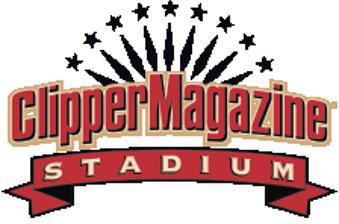
Building: Clipper Magazine Stadium
Country: United States of America
Year built: 2005
Baseball stadium in Lancaster, Pennsylvania Clipper Magazine Stadium The Clipper Location 650 North Prince Street Lancaster, Pennsylvania 17603 Public transit RRTA bus: 3, 6 Owner Lancaster County Redevelopment Authority Operator Lancaster Baseball LLC Capacity 6,000, expandable to 7,500 Field size Left Field: 320 feet (98 m) Left Center: 409 feet (125 m) Center Field: 400 feet (120 m) Right Center: 363 feet (111 m) Right Field: 300 feet (91 m) Wall: 17 feet (5.2 m) Surface Grass (2005–2023) Artificial Turf(2024–present) Construction Broke ground April 28, 2004 Opened May 11, 2005 Construction cost $ 23.4 million Architect Tetra Tech , Inc. Tenants Lancaster Stormers ( ALPB ) (2005–present) Harrisburg City Islanders ( USL ) (2016) Clipper Magazine Stadium is a baseball park located in Lancaster, Pennsylvania , in the Northwest Corridor neighborhood. It is the home of the Lancaster Stormers , the city's Atlantic League of Professional Baseball (ALPB) franchise. It hosted its first regular-season baseball game on May 11, 2005, with the Stormers losing to the Atlantic City Surf , 4–3. The ballpark also serves as the corporate headquarters for the Atlantic League and seats 6,000 people. The ballpark features an artificial turf playing field. Its many food stands serve Pennsylvania Dutch and Philadelphia cuisine such as whoopie pies , cheesesteaks , hoagies , Tastykakes , soft pretzels from local bakeries and the Philly Pretzel Factory, barbecue from the four-time state champion Hess's BBQ, hot dogs from Kunzler & Company , beer from the Lancaster Brewing Company and Yuengling , ice cream and tea from Turkey Hill , salty treats from Utz and Snyder's of Hanover , and confections from nearby Hershey's . Clipper Magazine Stadium lies in the Northwest Corridor of Lancaster city, which includes Franklin & Marshall College and Penn Medicine Lancaster General Health . In October 2008, the venue hosted vice-presidential nominee Sarah Palin during the 2008 U.S. presidential election . About 104,000 fans on BallparkDigest.com, a website by August Publications, ranked Clipper Magazine Stadium the "2020 Best of the Ballparks" out of all independent U.S. and Canadian baseball parks by a margin of 86 to 14 percent over the next runner-up, U.S. Steel Yard in Gary, Indiana . Clipper Magazine Stadium also won the 2021 "Best of the Ballparks MLB Partner Leagues" over runner-up, Franklin Field in suburban Milwaukee. The Atlantic League awarded Clipper Magazine Stadium the "Ballpark of the Year" following the end of its 2013 regular season, commemorating the Barnstormers staff for their excellence in groundskeeping and operations. Clipper Magazine , a local periodical company, purchased the naming rights for $2.5 million over ten years beginning in 2006. They extended this agreement in 2013 through the 2019 season. History Forty-four years before the opening of Clipper Magazine Stadium and the Lancaster Stormers' inaugural season, the Lancaster Red Roses entertained baseball enthusiasts for 20 years at Stumpf Field . Efforts for a new stadium and a new team began in 1987, and what was a long sixteen-year battle finally paid off with an announcement in 2003. The Commonwealth of Pennsylvania agreed to fund roughly half of the cost with Opening Day Partners and the city of Lancaster covered the remainder. The original plan in 2001 called for a proposed, $20-million ballpark to be constructed on the Diseley Farm site, across from Long's Park in Manheim Township . However, those plans were canceled because of residential concerns about traffic and political concerns about the use of eminent domain and rezoning. After this plan was terminated, most Lancaster County politicians preferred a downtown ballpark for urban renewal. The Lancaster County Redevelopment Authority settled on an industrial site on the corner of North Prince and Frederick streets, where a company called Ace Rents existed. Initially, Ace Rents stalled the process but quickly agreed as they did not want to cause a delay. The groundbreaking ceremony was held on April 28, 2004, and Clipper Magazine Stadium was finished just before it opened on May 11, 2005. With its brick façade and steel beams, the architecture of Clipper Magazine Stadium alludes to its industrial surroundings. Located in the Northwest Corridor, the ballpark faces many downtown factories and spans a former rail yard. Coincidentally, this section of Lancaster city (between North Mary and North Charlotte Streets, south of the Harrisburg Pike) was historically known as the "base ball ground" circa 1886. Atlantic League All-Star Games 2016 ALPB All-Star Game logo On July 12, 2007, the Lancaster Stormers hosted the Atlantic League's tenth-anniversary All-Star Game at Clipper Magazine Stadium. A crowd of 7,361 watched the opposing North Division win, 8-6. Lancaster players Jeremy Todd and Dominick Ambrosini both hit home runs, but it was not enough to put their South Division team ahead. On July 13, 2016, the Stormers hosted their second Atlantic League All-Star Game, joining their Freedom Division teammates to win by a score of 3-1. Clipper Magazine Stadium - Lancaster, PA, September 15, 2023 Ballpark attractions Clipper Magazine Stadium includes 6,000 green, chair-back seats in two levels divided by an open, 360-degree concourse. It also features other seating options such as luxury suites with professional catering, lawn seating that expands the ballpark's seating capacity to 7,500, and bleachers along the left-field wall. Additionally, the venue includes a Kid's Park with a birthday zone, a carousel, jungle gyms, a rock climbing wall, and various inflatables. Cylo's Clubhouse allows for youth to interact with the Stormers' bovine mascot, Cylo . Behind Section 13, the stadium features the Little Sluggers Dugout, an enclosed area for nursing mothers with a toddler play area and a television. The local Subaru dealer sponsors an outdoor area complete with bocce ball, corn-hole, a life-size Jenga, shuffleboard, ping pong, giant checkers, a kissing booth, and a barbershop corner. The area also features the Broken Bat Craft Beer Deck, which features a wide variety of Central Pennsylvania craft beer choices. The Inside Corner Team Store located at the home-plate entrance features team apparel and souvenirs; it remains open throughout the year. A mural honors Lancaster's professional baseball history, especially Richard M. Scott , the former mayor (1974–1979) who initiated the civic effort toward building Clipper Magazine Stadium. Infield at Clipper Magazine Stadium Before the 2013 Atlantic League season, the Stormers made a series of improvements to Clipper Magazine Stadium. The first of these was a new playground for children along the third-base line featuring a foam-based protective floor. Other improvements included a renovated picnic area with new tents and a deck comprising synthetic materials instead of wood, a new right-field wall, landscaping beyond the outfield, and computerized irrigation controls. Silverball Museum Arcade The Lancaster Stormers added the Silverball Museum Arcade in time for the 2011 Atlantic League season.  It is a coin-free attraction that includes nostalgic arcade games from the 1930s to some of the video games played in the present.  Each machine possesses a description of its history and inspiration.  The Silverball Museum Arcade also has televisions and multimedia detailing everything pinball. Stitches Sculpture In late 2012, an artist named Derek Parker installed his baseball stitches sculpture along Clipper Magazine Stadium's main walkway on North Prince Street. It symbolically links the ballpark to Lancaster city. As the sixth Poetry Paths project completed by Franklin & Marshall College 's Writer's House, the stitches also tie professional baseball and the arts. It includes the Le Hinton poem called "Our Ballpark" and is part of a $250,000 initiative by the Lancaster County Community Foundation to add art and poetry into Lancaster city's urban environment. Special events Countdown Lancaster On New Year's Eve 2010, Clipper Magazine Stadium hosted its first celebration, "Countdown Lancaster".  The event was coordinated with a concert, fireworks, and the Red Rose drop at nearby Binns Park. Ice Park at Clipper Magazine Stadium Clipper Magazine Stadium is converted to an outdoor public ice-skating rink during the winter months so the Lancaster community may enjoy the ballpark in the off-season. Using state-of-the-art equipment, the right field segment of the ballpark is converted to an ice skating rink measuring 135 feet by 85 feet with skate rental available; the concessions serve ballpark fare as well as soup, coffee, and hot chocolate. In 2010, a 26-foot Ice Slide attraction by Avalanche Express was added to the Ice Park. LeSean McCoy Celebrity Softball Game In 2012, the Stormers held its first annual celebrity softball game, which was hosted by LeSean McCoy , an All-Pro running back on the Philadelphia Eagles and Harrisburg native. The contest pits the Eagles against professional football players from other teams in the National Football League . The 2012 Eagles roster featured Brent Celek , Hugh Douglas , DeSean Jackson , Jeremy Maclin , Dominique Rodgers-Cromartie , Torrey Smith , Michael Vick , and Brian Westbrook . Their opponents included Victor Cruz of the New York Giants , Devin Hester of the Chicago Bears , Cam Newton of the Carolina Panthers , Hakeem Nicks of the New York Giants , Ray Rice of the Baltimore Ravens , and Mike Wallace of the Pittsburgh Steelers . Any proceeds collected for the LeSean McCoy Celebrity Softball Game are directed to the LeSean McCoy Foundation, a 501(c)(3) organization that serves to raise funds and awareness for amyotrophic lateral sclerosis . LeSean McCoy is motivated by his grandmother's death due to ALS. Additionally, the Foundation also provides for the underprivileged in Central Pennsylvania and Philadelphia. Some of the money collected from the 2012 game provided Christmas toys to the Boys and Girls Club and the Salvation Army , sports gear to the Police Athletic League , a professional football game and a winter vacation for families affected by ALS, winter coats and backpacks containing necessary school supplies for impoverished children, and winter coats for a women's and children's shelter in Philadelphia. Concerts Clipper Magazine Stadium has hosted various concerts, including rock musicians Bob Dylan , Bryan Adams , Def Leppard , Jefferson Starship , Lynyrd Skynyrd , and Peter Frampton ; country music artists Clint Black , Dwight Yoakam , and Willie Nelson ; and smooth jazz instrumentalist Kenny G . Soccer On July 16, 2009, Clipper Magazine Stadium hosted an exhibition match between the Harrisburg City Islanders and Crystal Palace F.C. , a Premier League team based in London , England . The ballpark's infield was covered with grass sod per FIFA regulations. Additionally, local soccer clubs scheduled training sessions to maximize the use of the temporary soccer pitch. In August 2015, the venue hosted two more professional soccer matches. The first one featured the Harrisburg City Islanders versus FC Montreal , both members of the United Soccer League . The second game included the Philadelphia Union , a Major League Soccer club, versus Harrisburg. For the 2016 USL season, the City Islanders played five of their home games at Clipper Magazine Stadium. The other ten were played at their regular home, FNB Field on Harrisburg's City Island . References